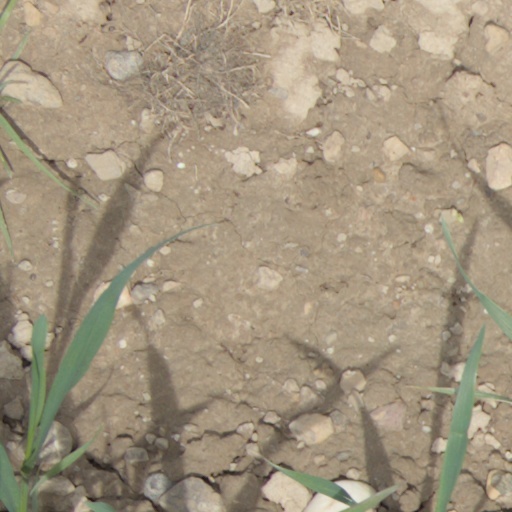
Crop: wheat